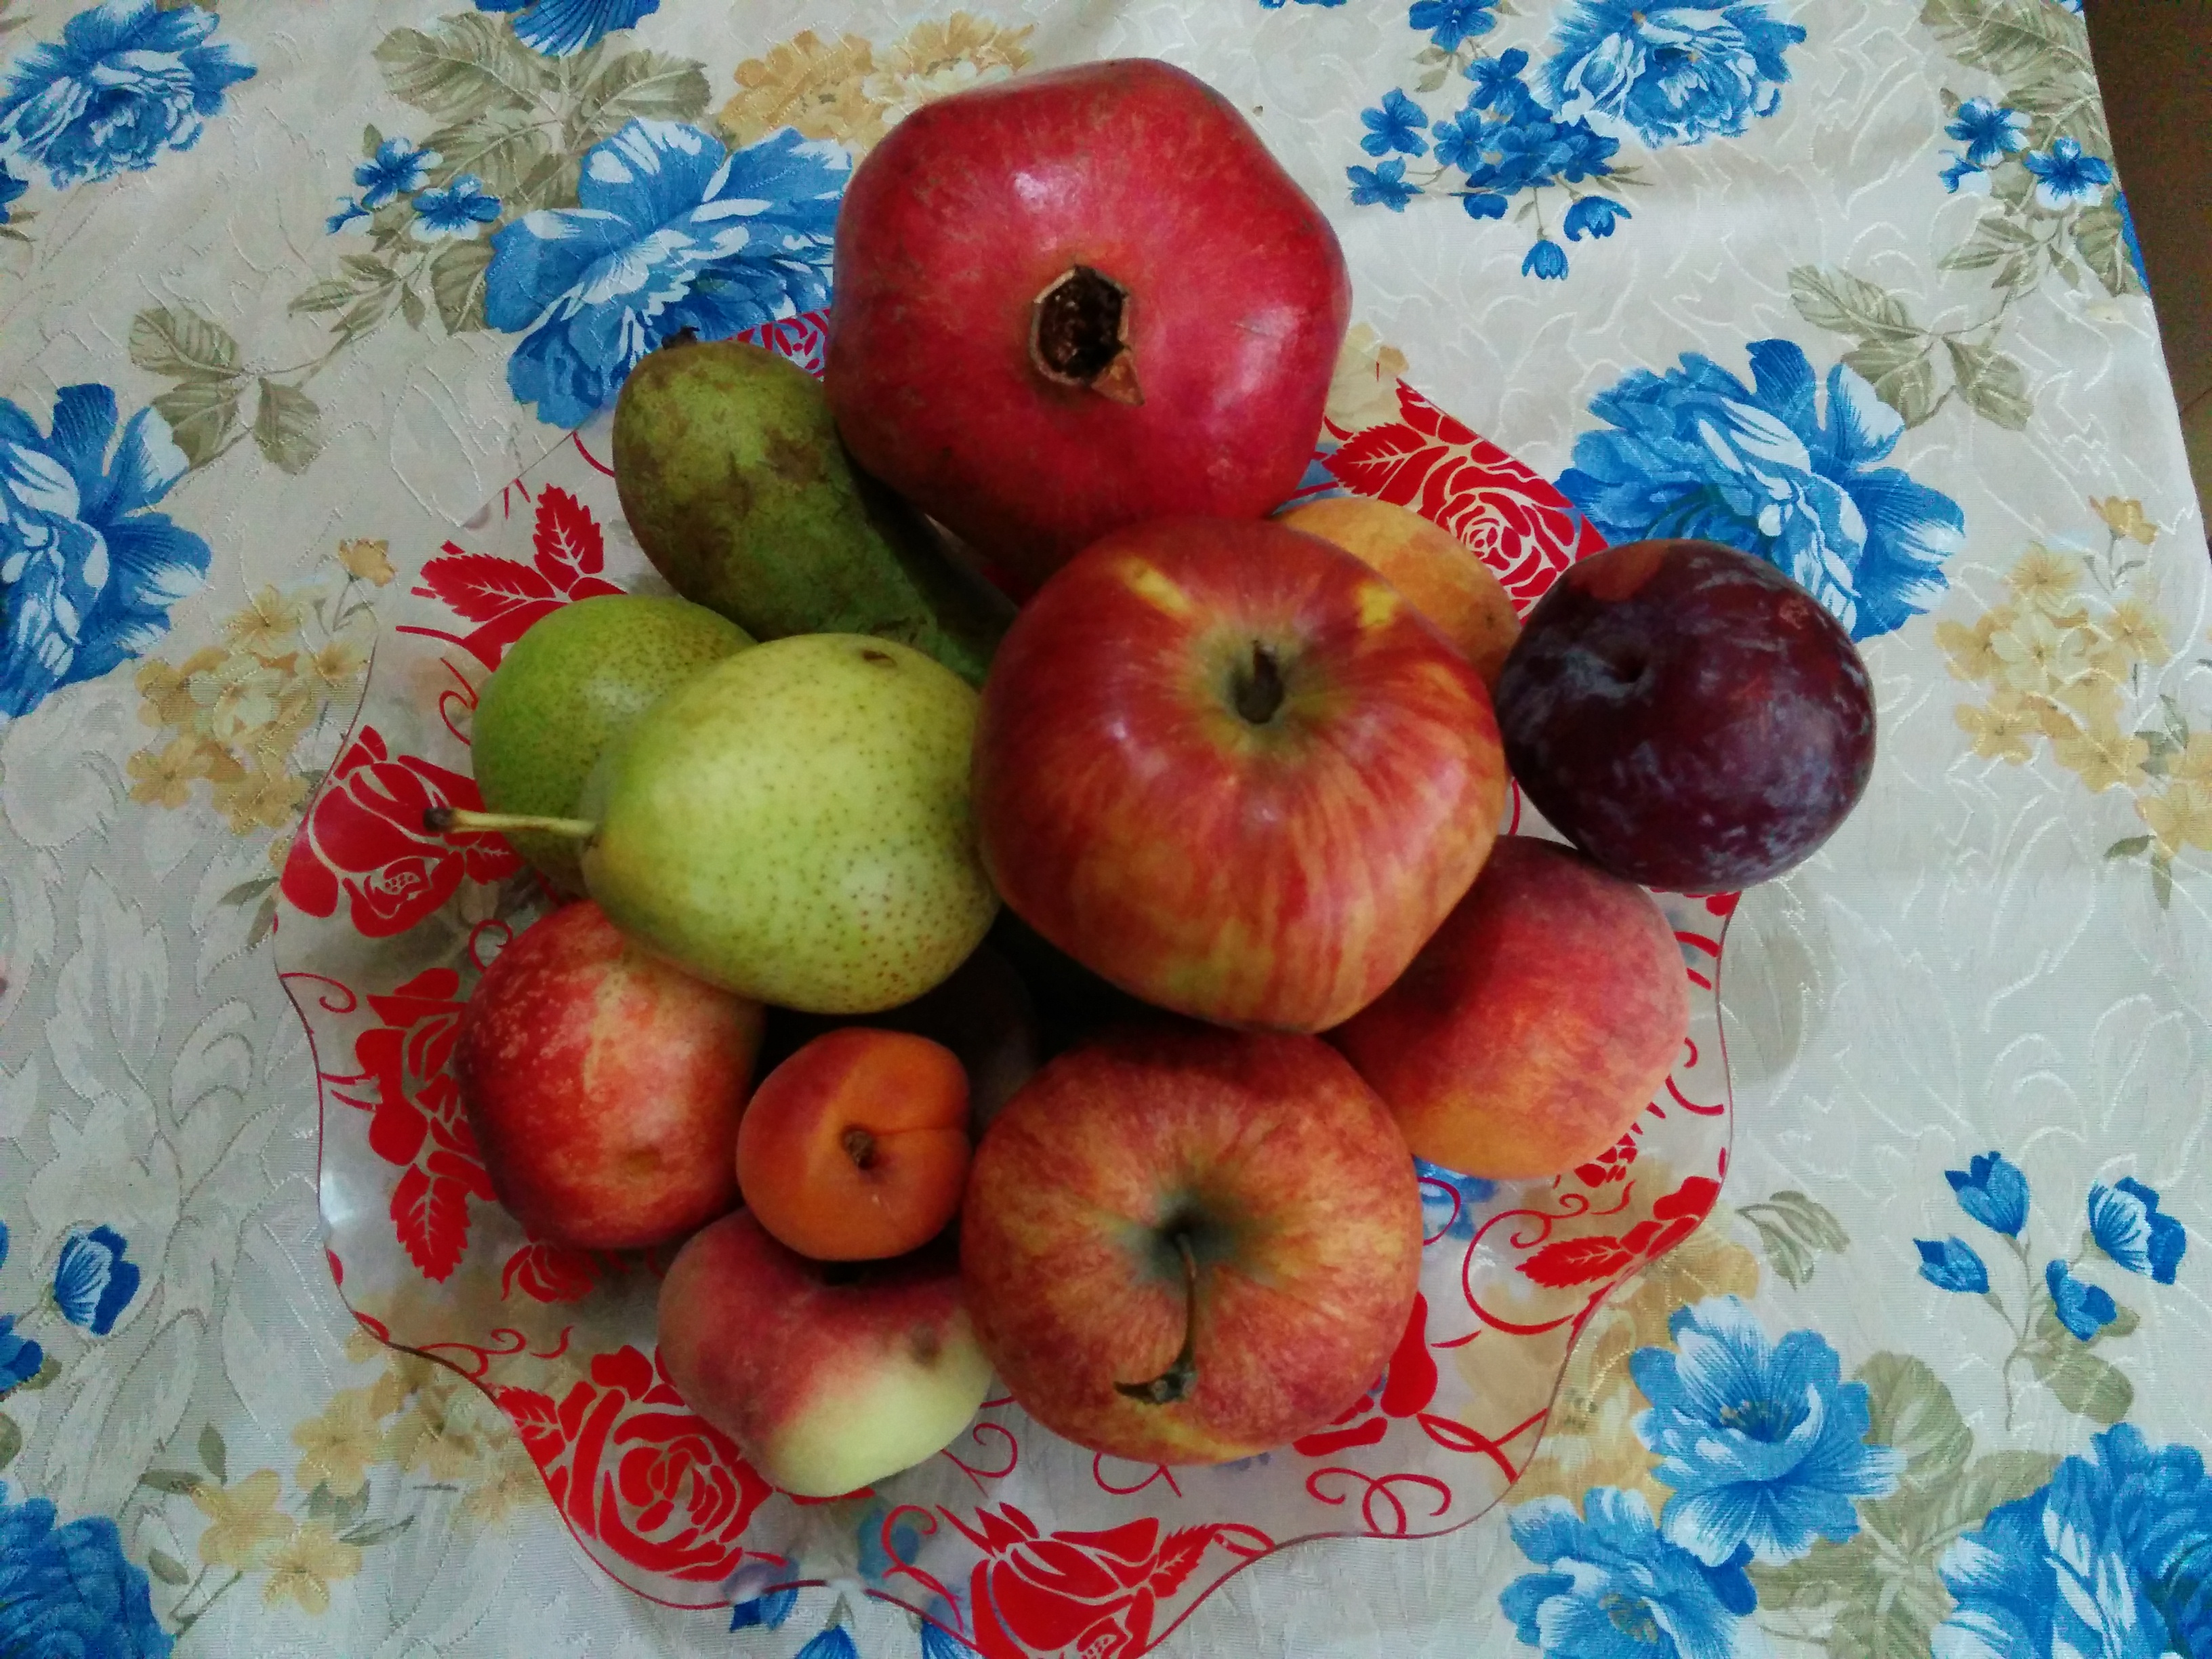
Label: generalcompost